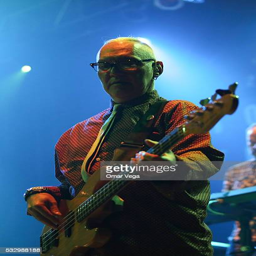
composer performs during a concert as part